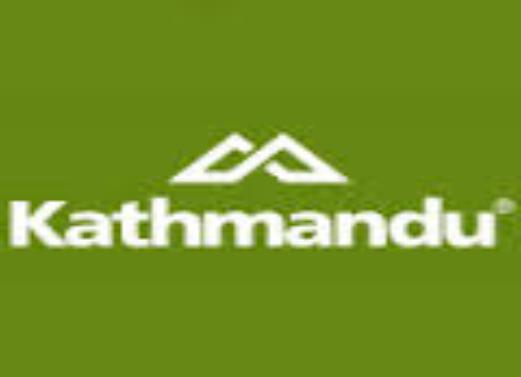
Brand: Kathmandu
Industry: Clothes